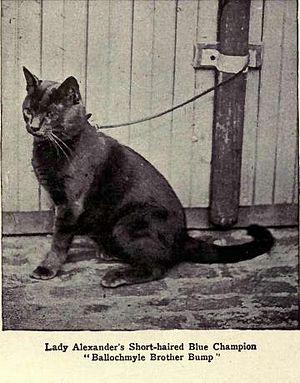
Le bleu russe ou russe est une race de chats aux origines controversées et usuellement considérée comme une race naturelle apparue dans les pays froids comme la Russie ou les pays scandinaves. Les premiers individus sont présentés en exposition féline dès le milieu du XIXᵉ siècle en Grande-Bretagne, d'où il s'est répandu dans le monde entier. Au bord de l'extinction après la Seconde Guerre mondiale, le bleu russe renaît de croisements avec des siamois ou des chats de gouttière bleus. De nombreux efforts sont faits dans les années 1950 à 1960 pour homogénéiser le type du bleu russe, dont la morphologie varie d'une rive à l'autre de l'Atlantique. De nouvelles variétés de couleurs sont introduites à la fin du XXᵉ siècle.